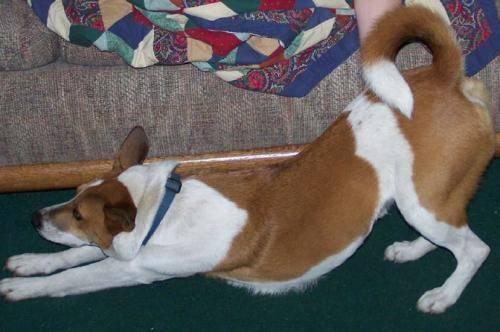
dog